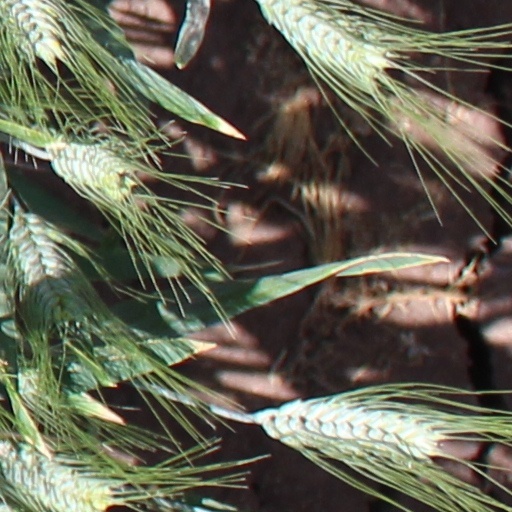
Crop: wheat